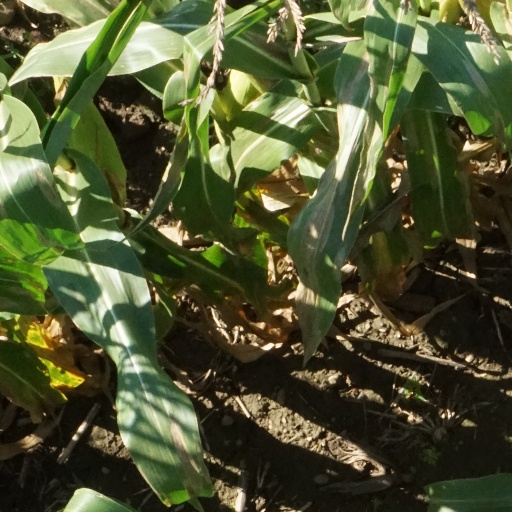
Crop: maize; corn